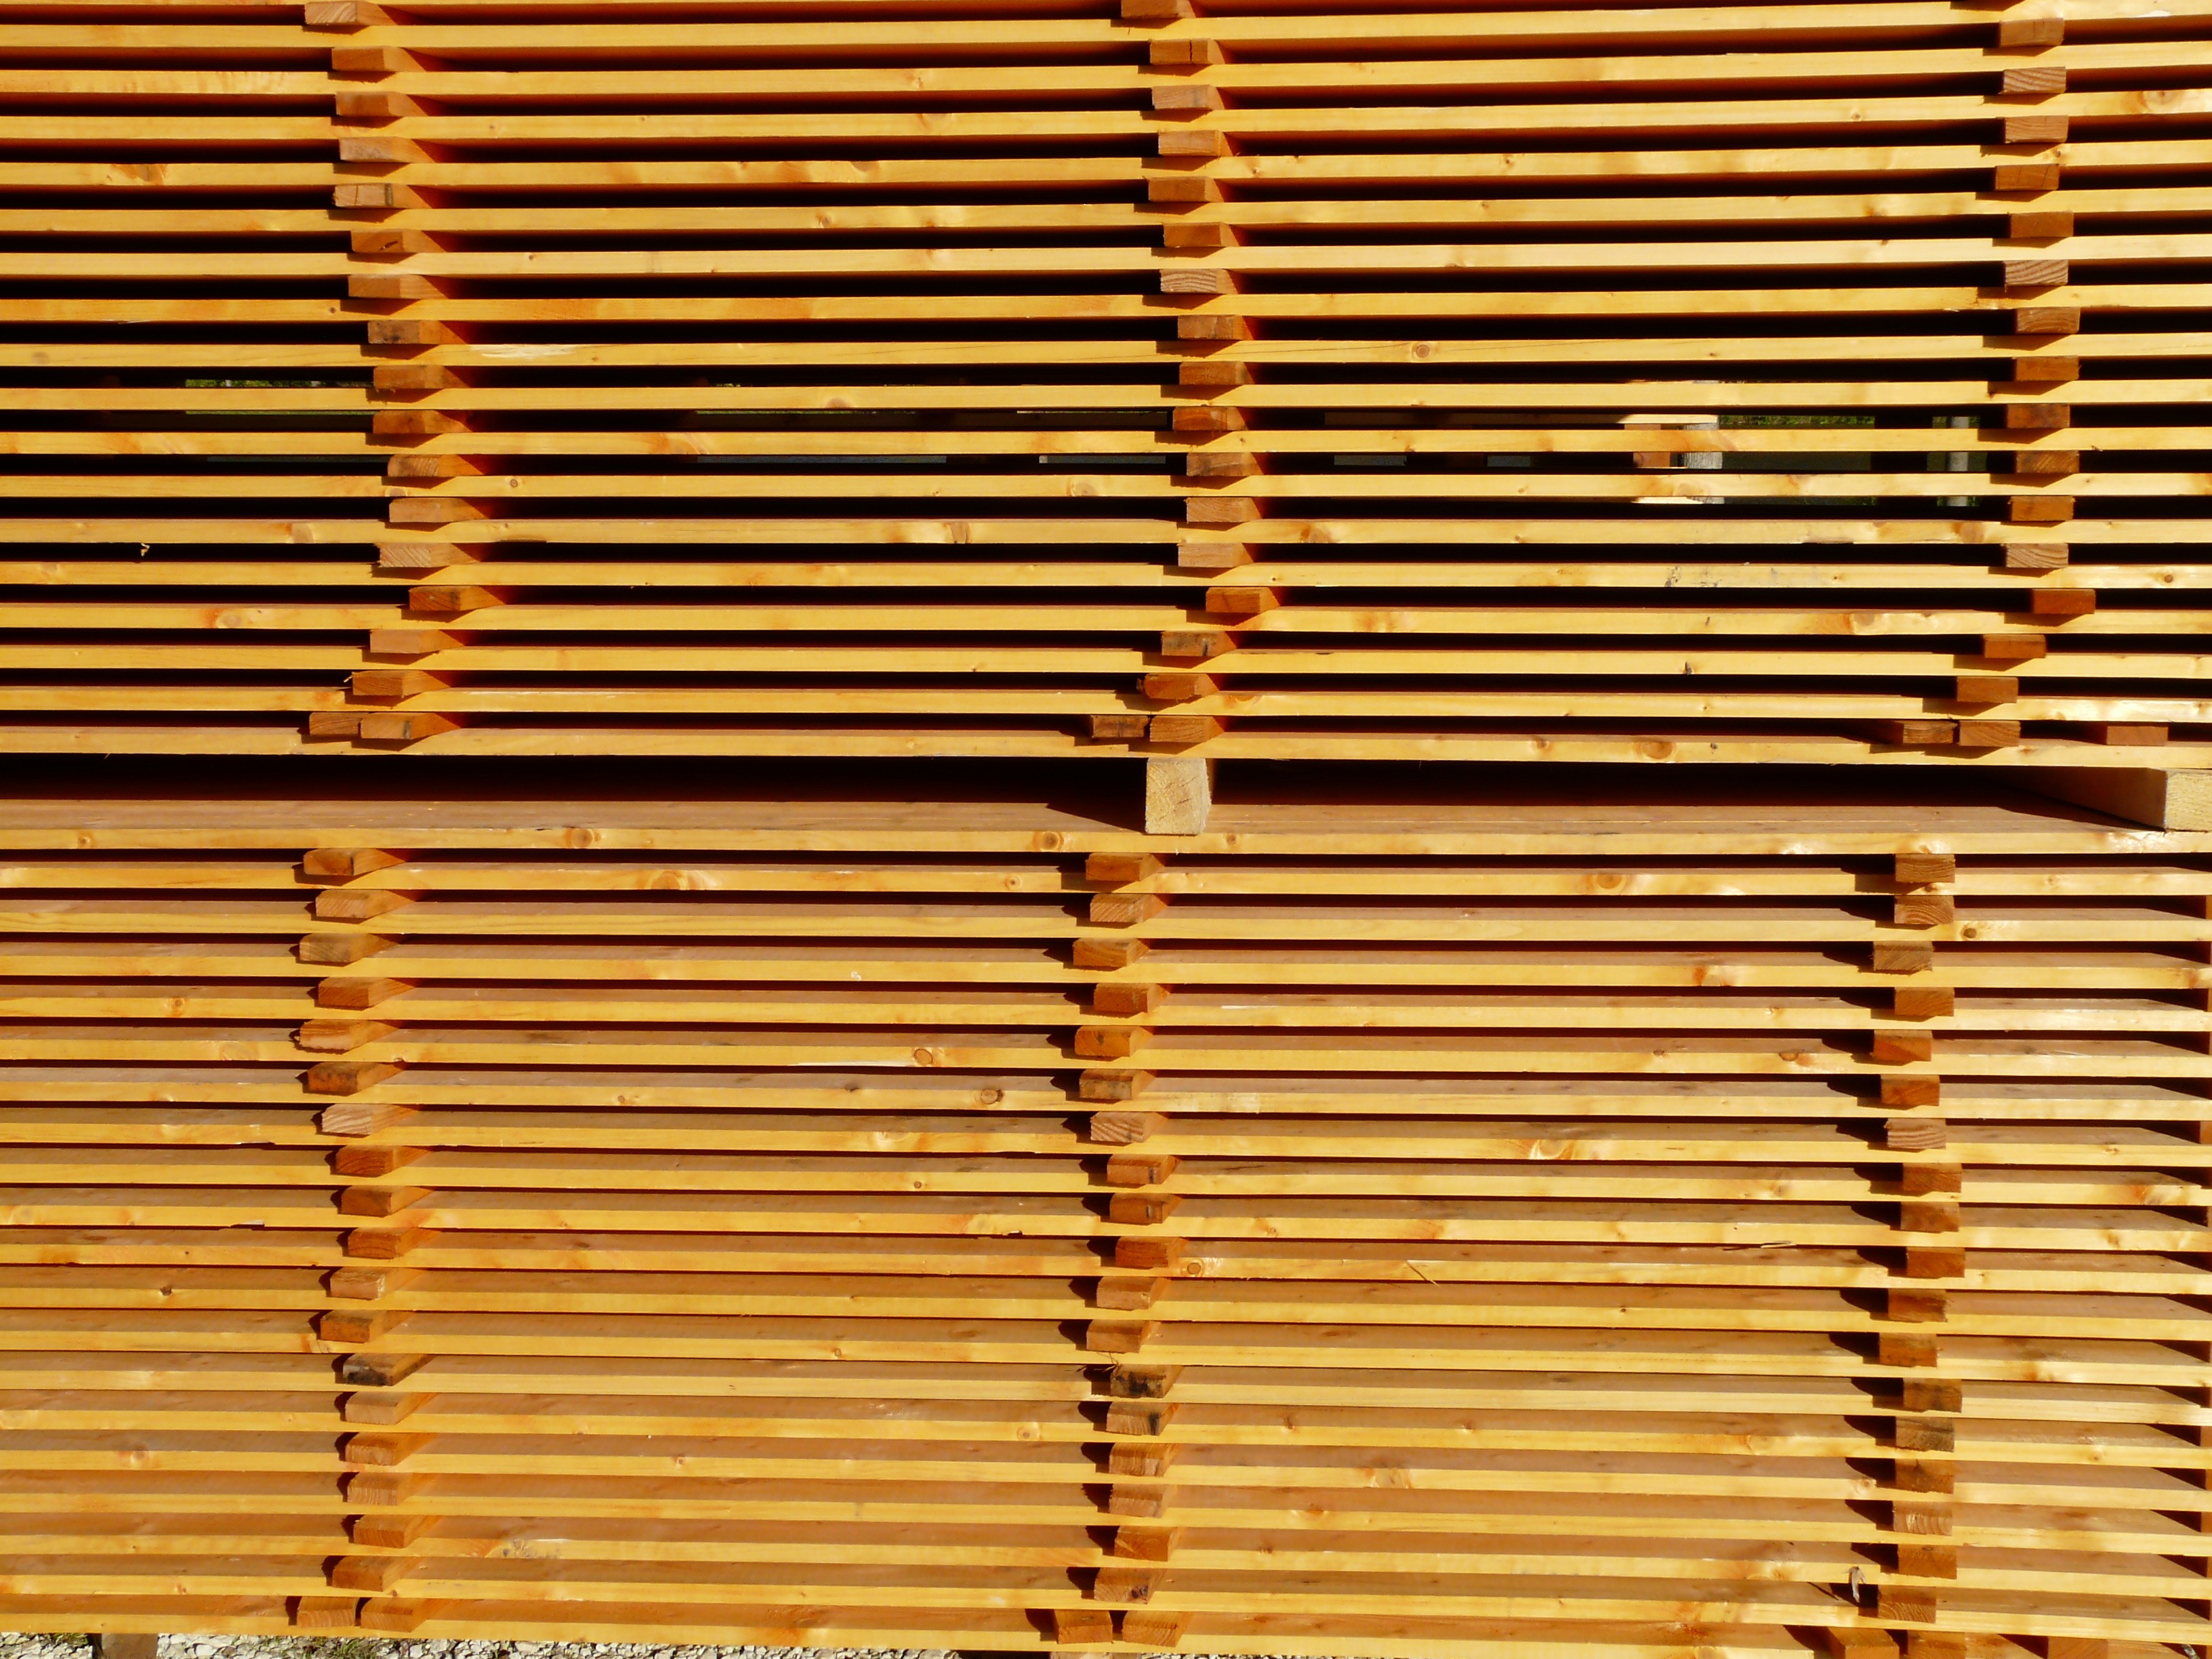
wood, texture, floor, pattern, line, brown, stack, lumber, circle, storage, interior design, product, design, planks, boards, window blind, shape, bamboo, flooring, sawn, window covering, boards stack